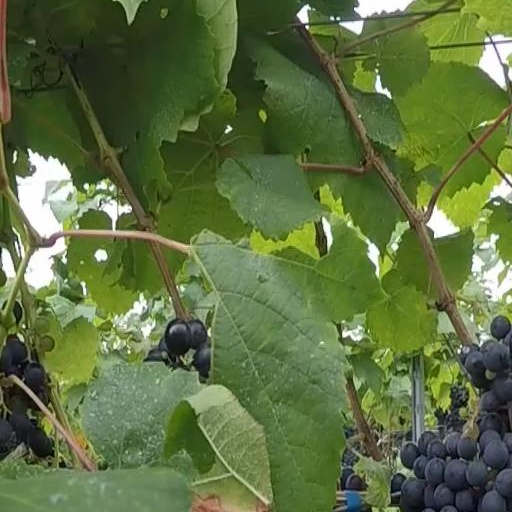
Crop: grape